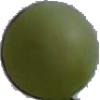
Label: Grape White 4